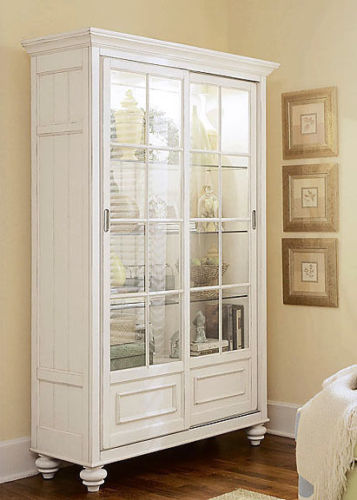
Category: cabinet